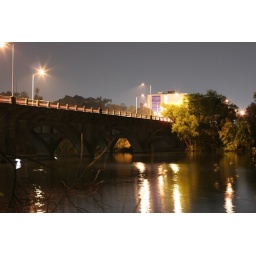
As the cars drove over the bridge, the light reflected in the water swam from red to white. Daily Photo 040-3